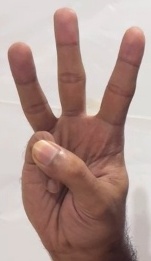
ASL sign: W